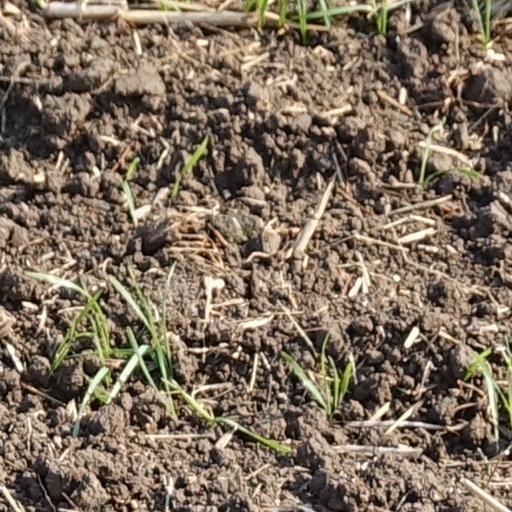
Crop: wheat